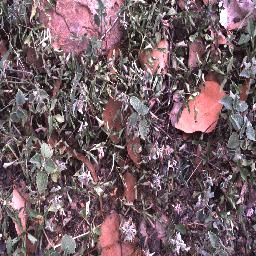
Label: negative